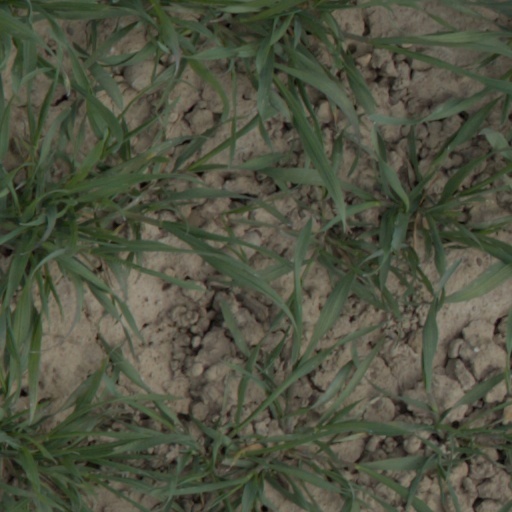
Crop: wheat